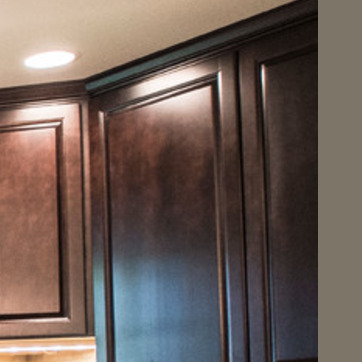
Material: wood